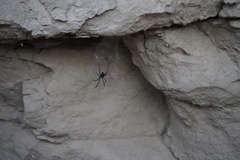
Species: Lactrodectus_hesperus